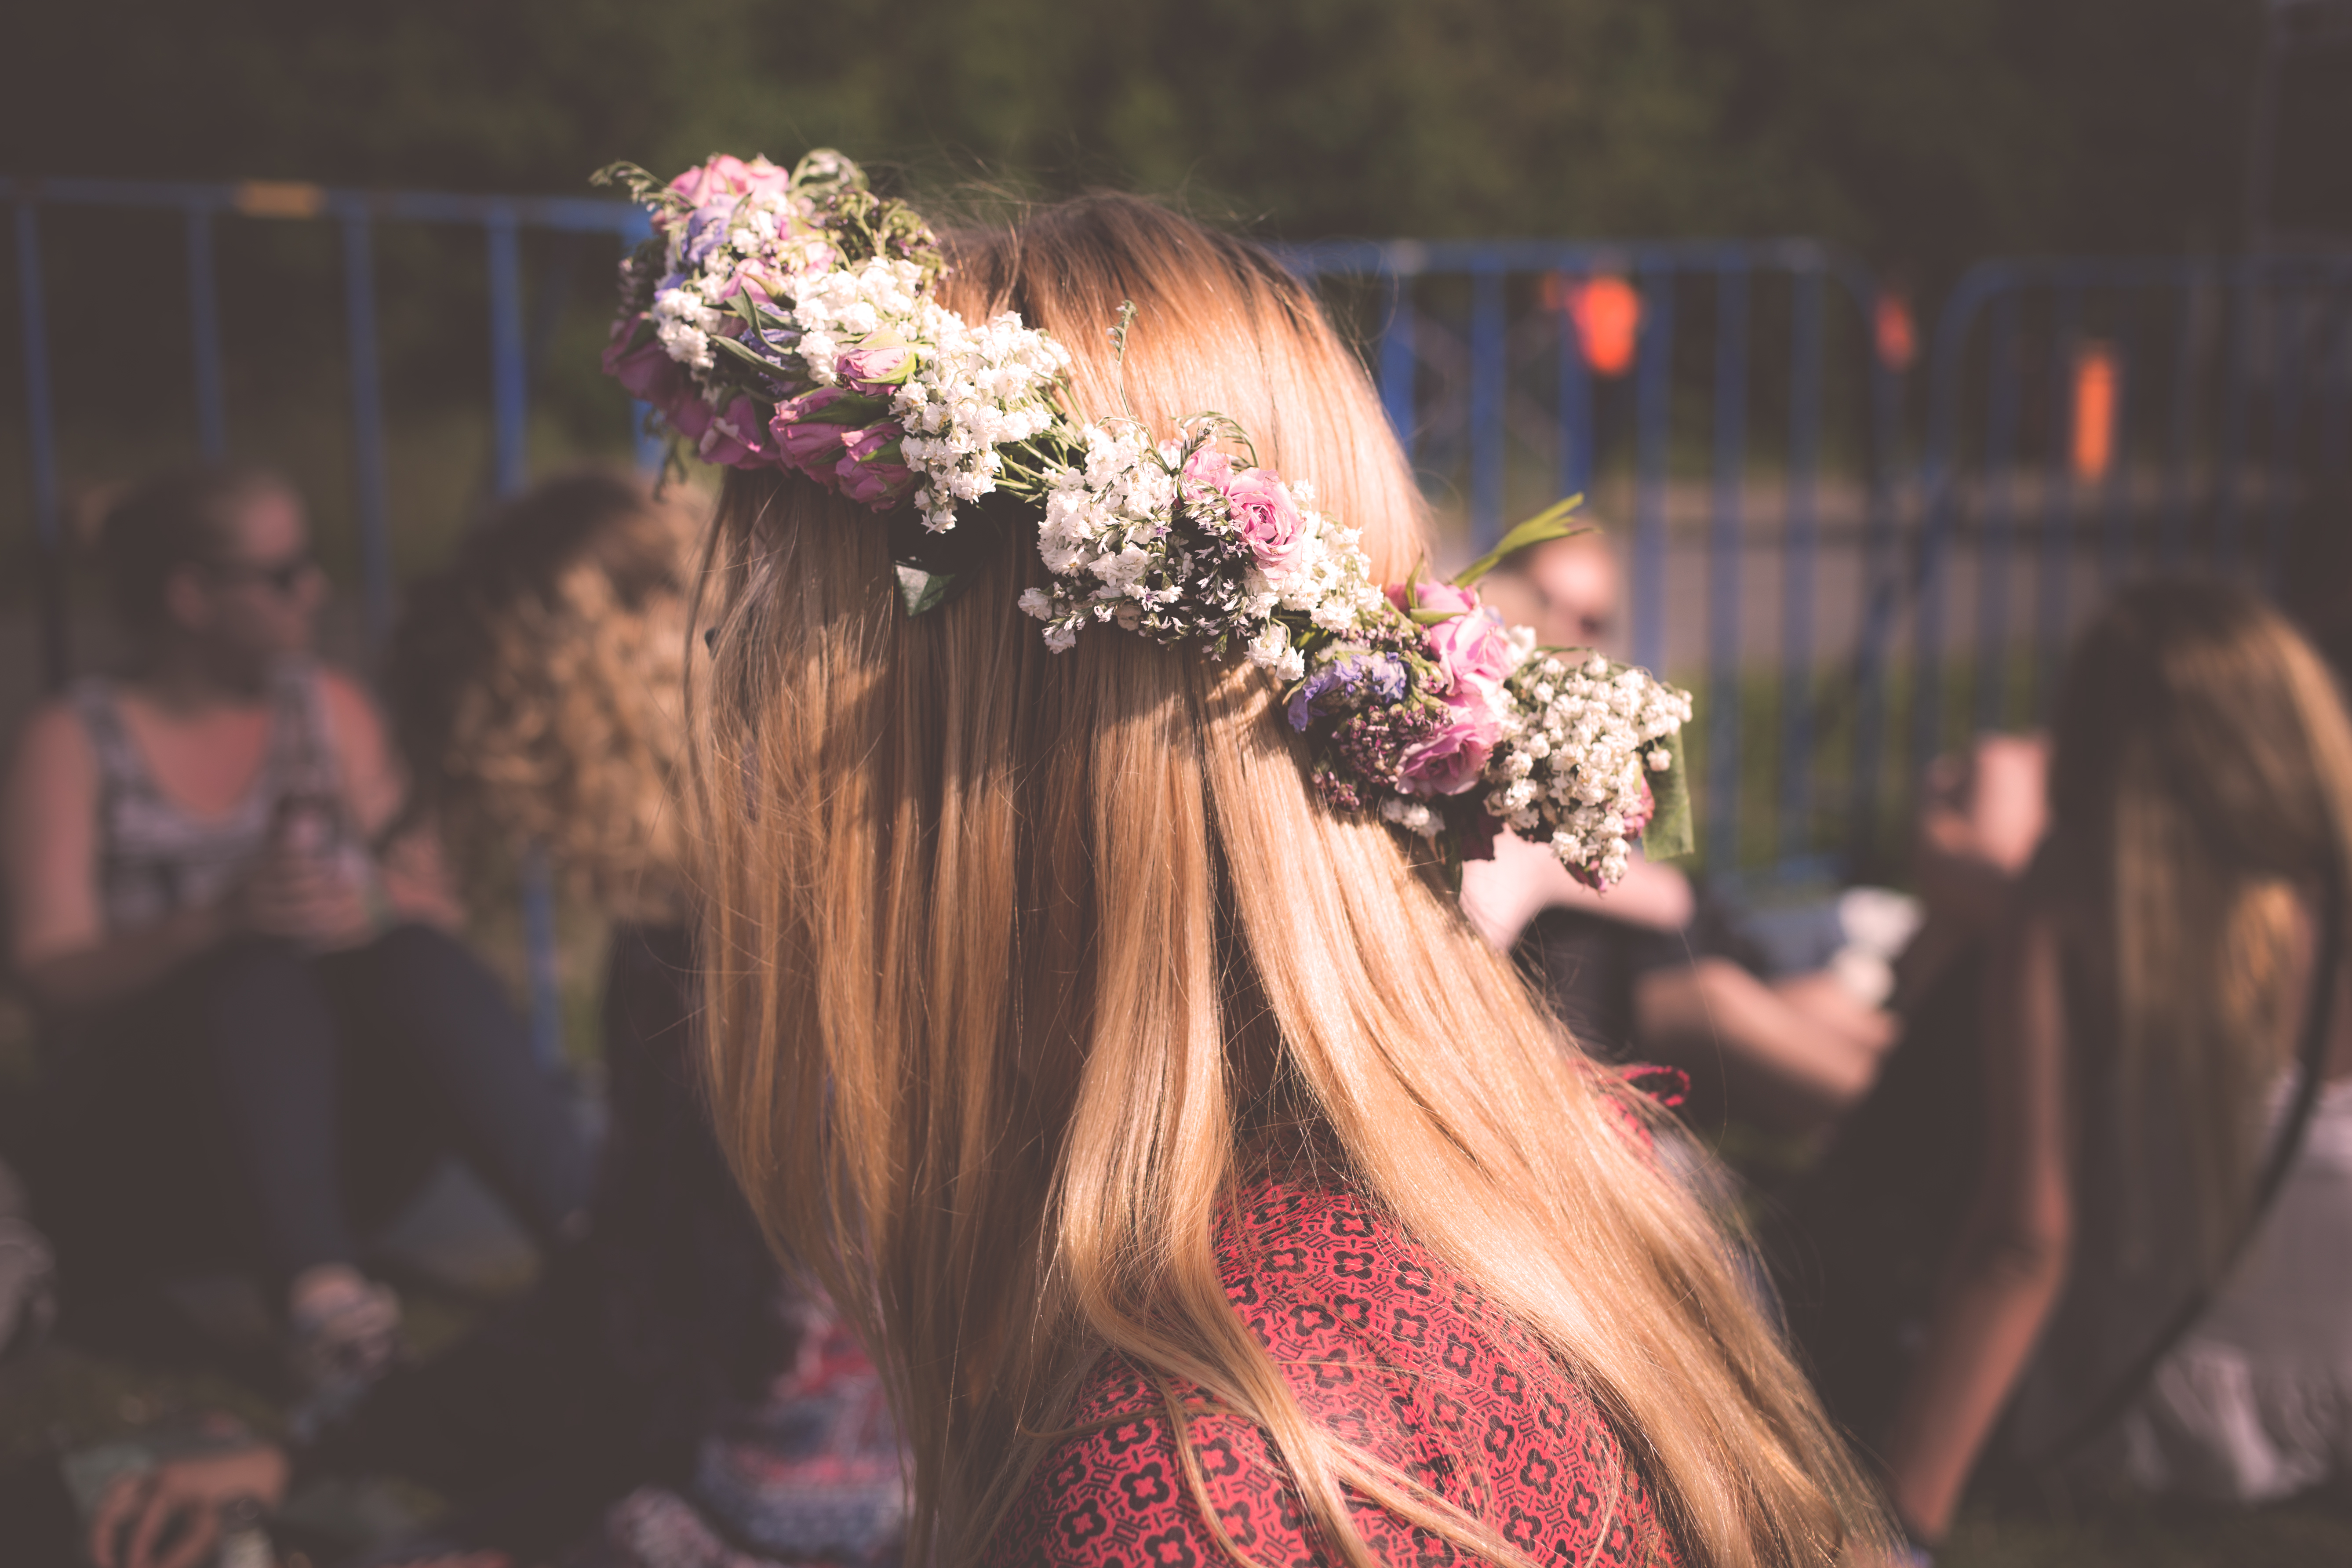
woman, flower, spring, color, fashion, flowers, flower crown, dress